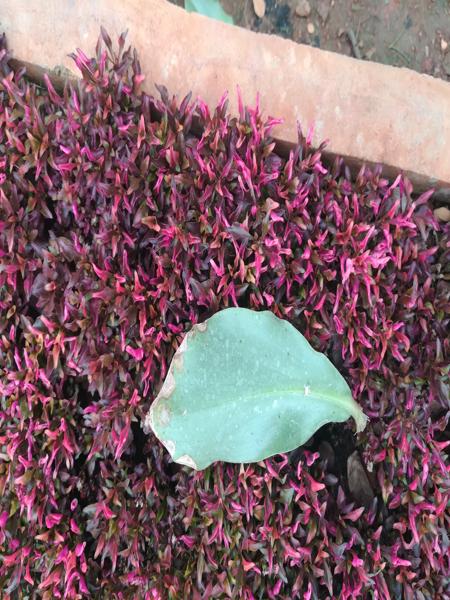
Plant: Insulin